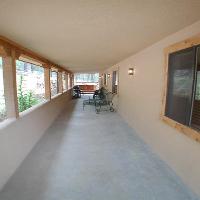
Weather: cloudy or overcast